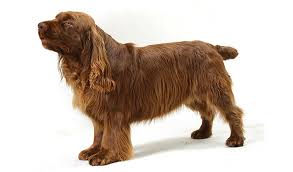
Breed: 217-n000034-Sussex_spaniel